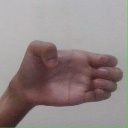
अक्षर: ख